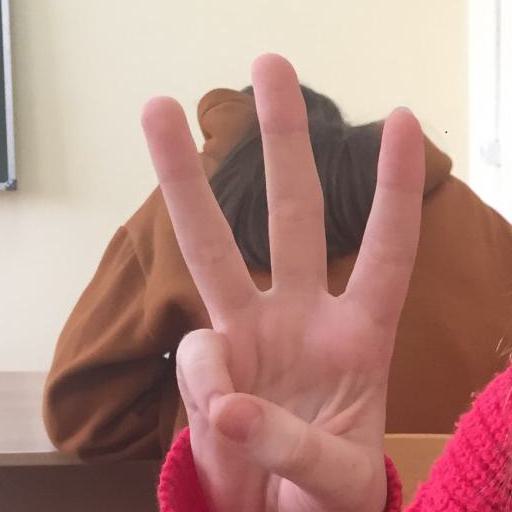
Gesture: three